Robert Southwell (diplomat)

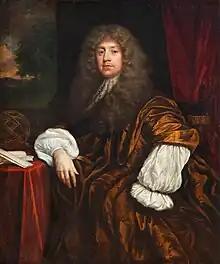
Portrait by Godfrey Kneller

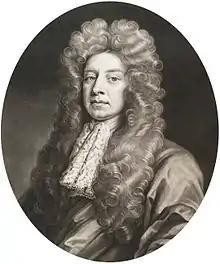
Robert Southwell

Sir Robert Southwell FRS (31 December 1635 – 11 September 1702) was an Anglo-Irish politician and diplomat. He was Secretary of State for Ireland and President of the Royal Society from 1690.